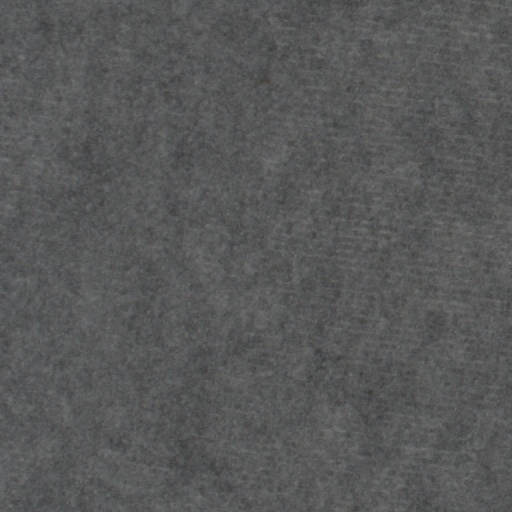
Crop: wheat